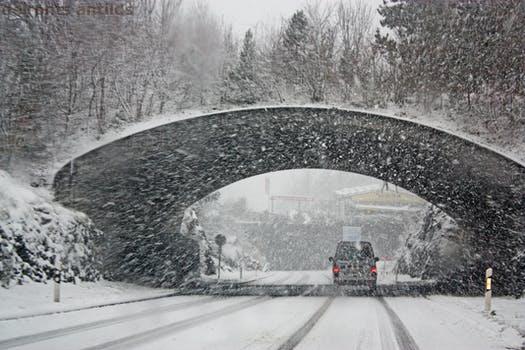
Label: Watermark